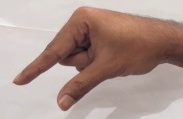
ASL sign: Q